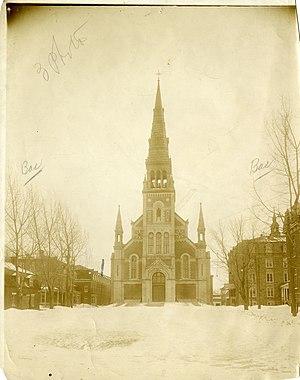
La Basilique-Cathédrale Sainte-Cécile sise dans le centre-ville historique de Salaberry-de-Valleyfield, est une cathédrale et une basilique mineure. En effet, elle est le siège du Diocèse de Valleyfield.
Le diocèse de Valleyfield, au Québec, a été érigé le 5 avril 1892 à partir du territoire de l'archidiocèse de Montréal, dont il est le suffragant. Son siège épiscopal est la basilique-cathédrale Sainte-Cécile. Le diocèse compte 199 390 catholiques et 50 prêtres. Son évêque est Noël Simard.